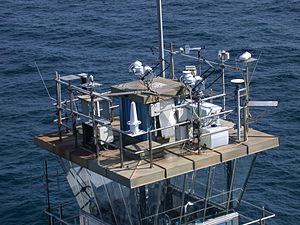
Le phare de Chesapeake, est un phare offshore situé à l'entrée de la baie de Chesapeake sur la côte la Virginia Beach en Virginie.